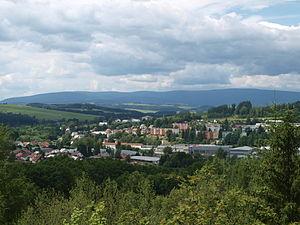
Břidličná est une commune du district de Bruntál, dans la région de Moravie-Silésie, en Tchéquie. Sa population s'élevait à 3 188 habitants en 2018.